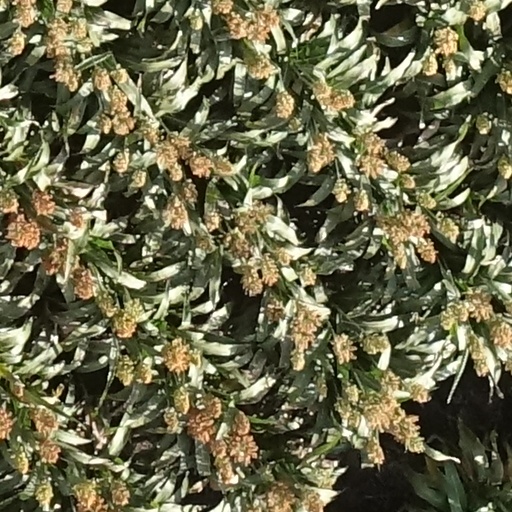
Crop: sorghum